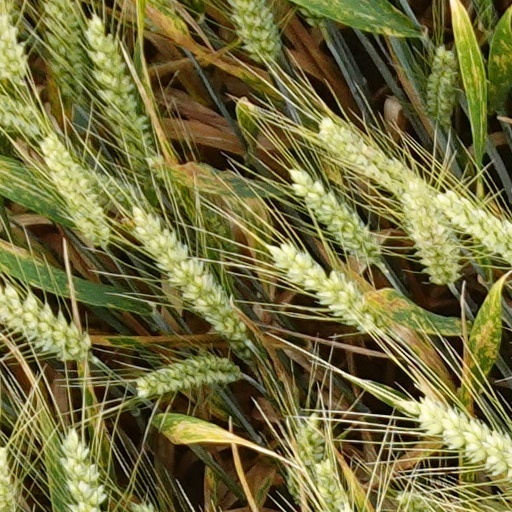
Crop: wheat